Bet365 Stadium

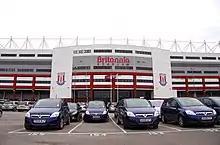
Main Stand exterior

The all-seater stadium cost nearly £15 million to build and brought the club up to standards with the Taylor Report of January 1990 to end 115 years at the Victoria Ground. Along with the possibility of converting the Victoria Ground into an all-seater stadium, relocation was being considered by 1995 and by early 1996 the decision to build a new stadium elsewhere had been confirmed.